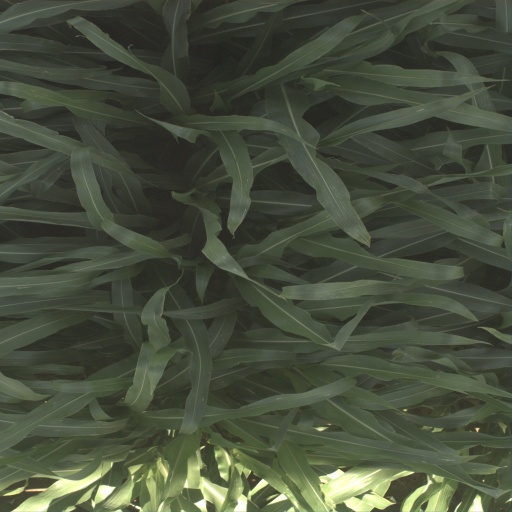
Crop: sorghum